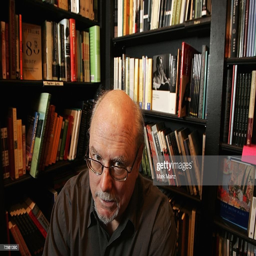
writer poses for a portrait before signing copies of his book .